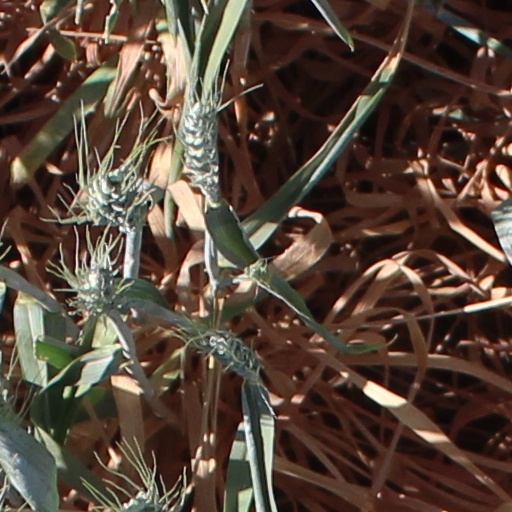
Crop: wheat